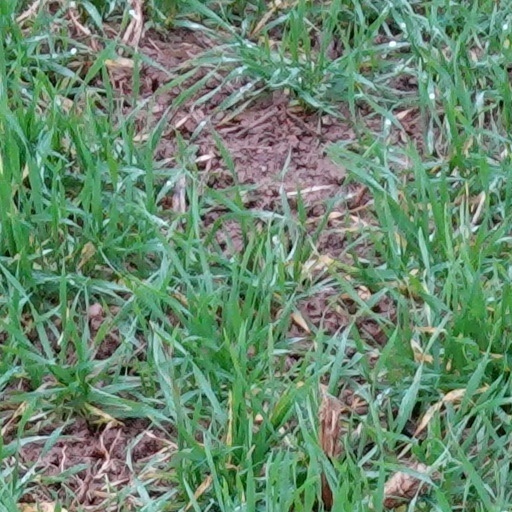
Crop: wheat